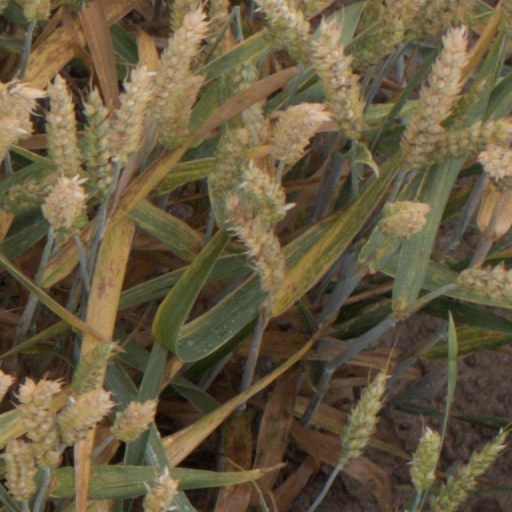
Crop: wheat